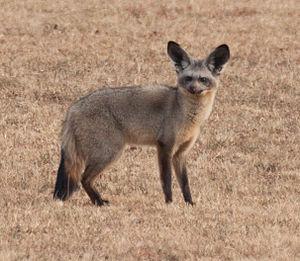
Le parc transfrontalier du ǀAi-ǀAis/Richtersveld est un parc national partagé entre l'Afrique du Sud et la Namibie qui regroupe deux anciens parcs nationaux, le parc national du Richtersveld en Afrique du Sud et le parc récréatif des sources chaudes de ǀAi-ǀAis en Namibie. C'est un vaste désert de montagne, géré conjointement par les Namas et SANParks, qui abrite la plus grande variété au monde de plantes succulentes.
Les Canidés forment une famille basale des mammifères caniformes appartenant à l'ordre des Carnivora. Ce sont des mammifères carnassiers aux canines développées et aux molaires nombreuses, dont les griffes ne sont pas rétractiles, comme les loups, les chiens, les chacals ou les renards.